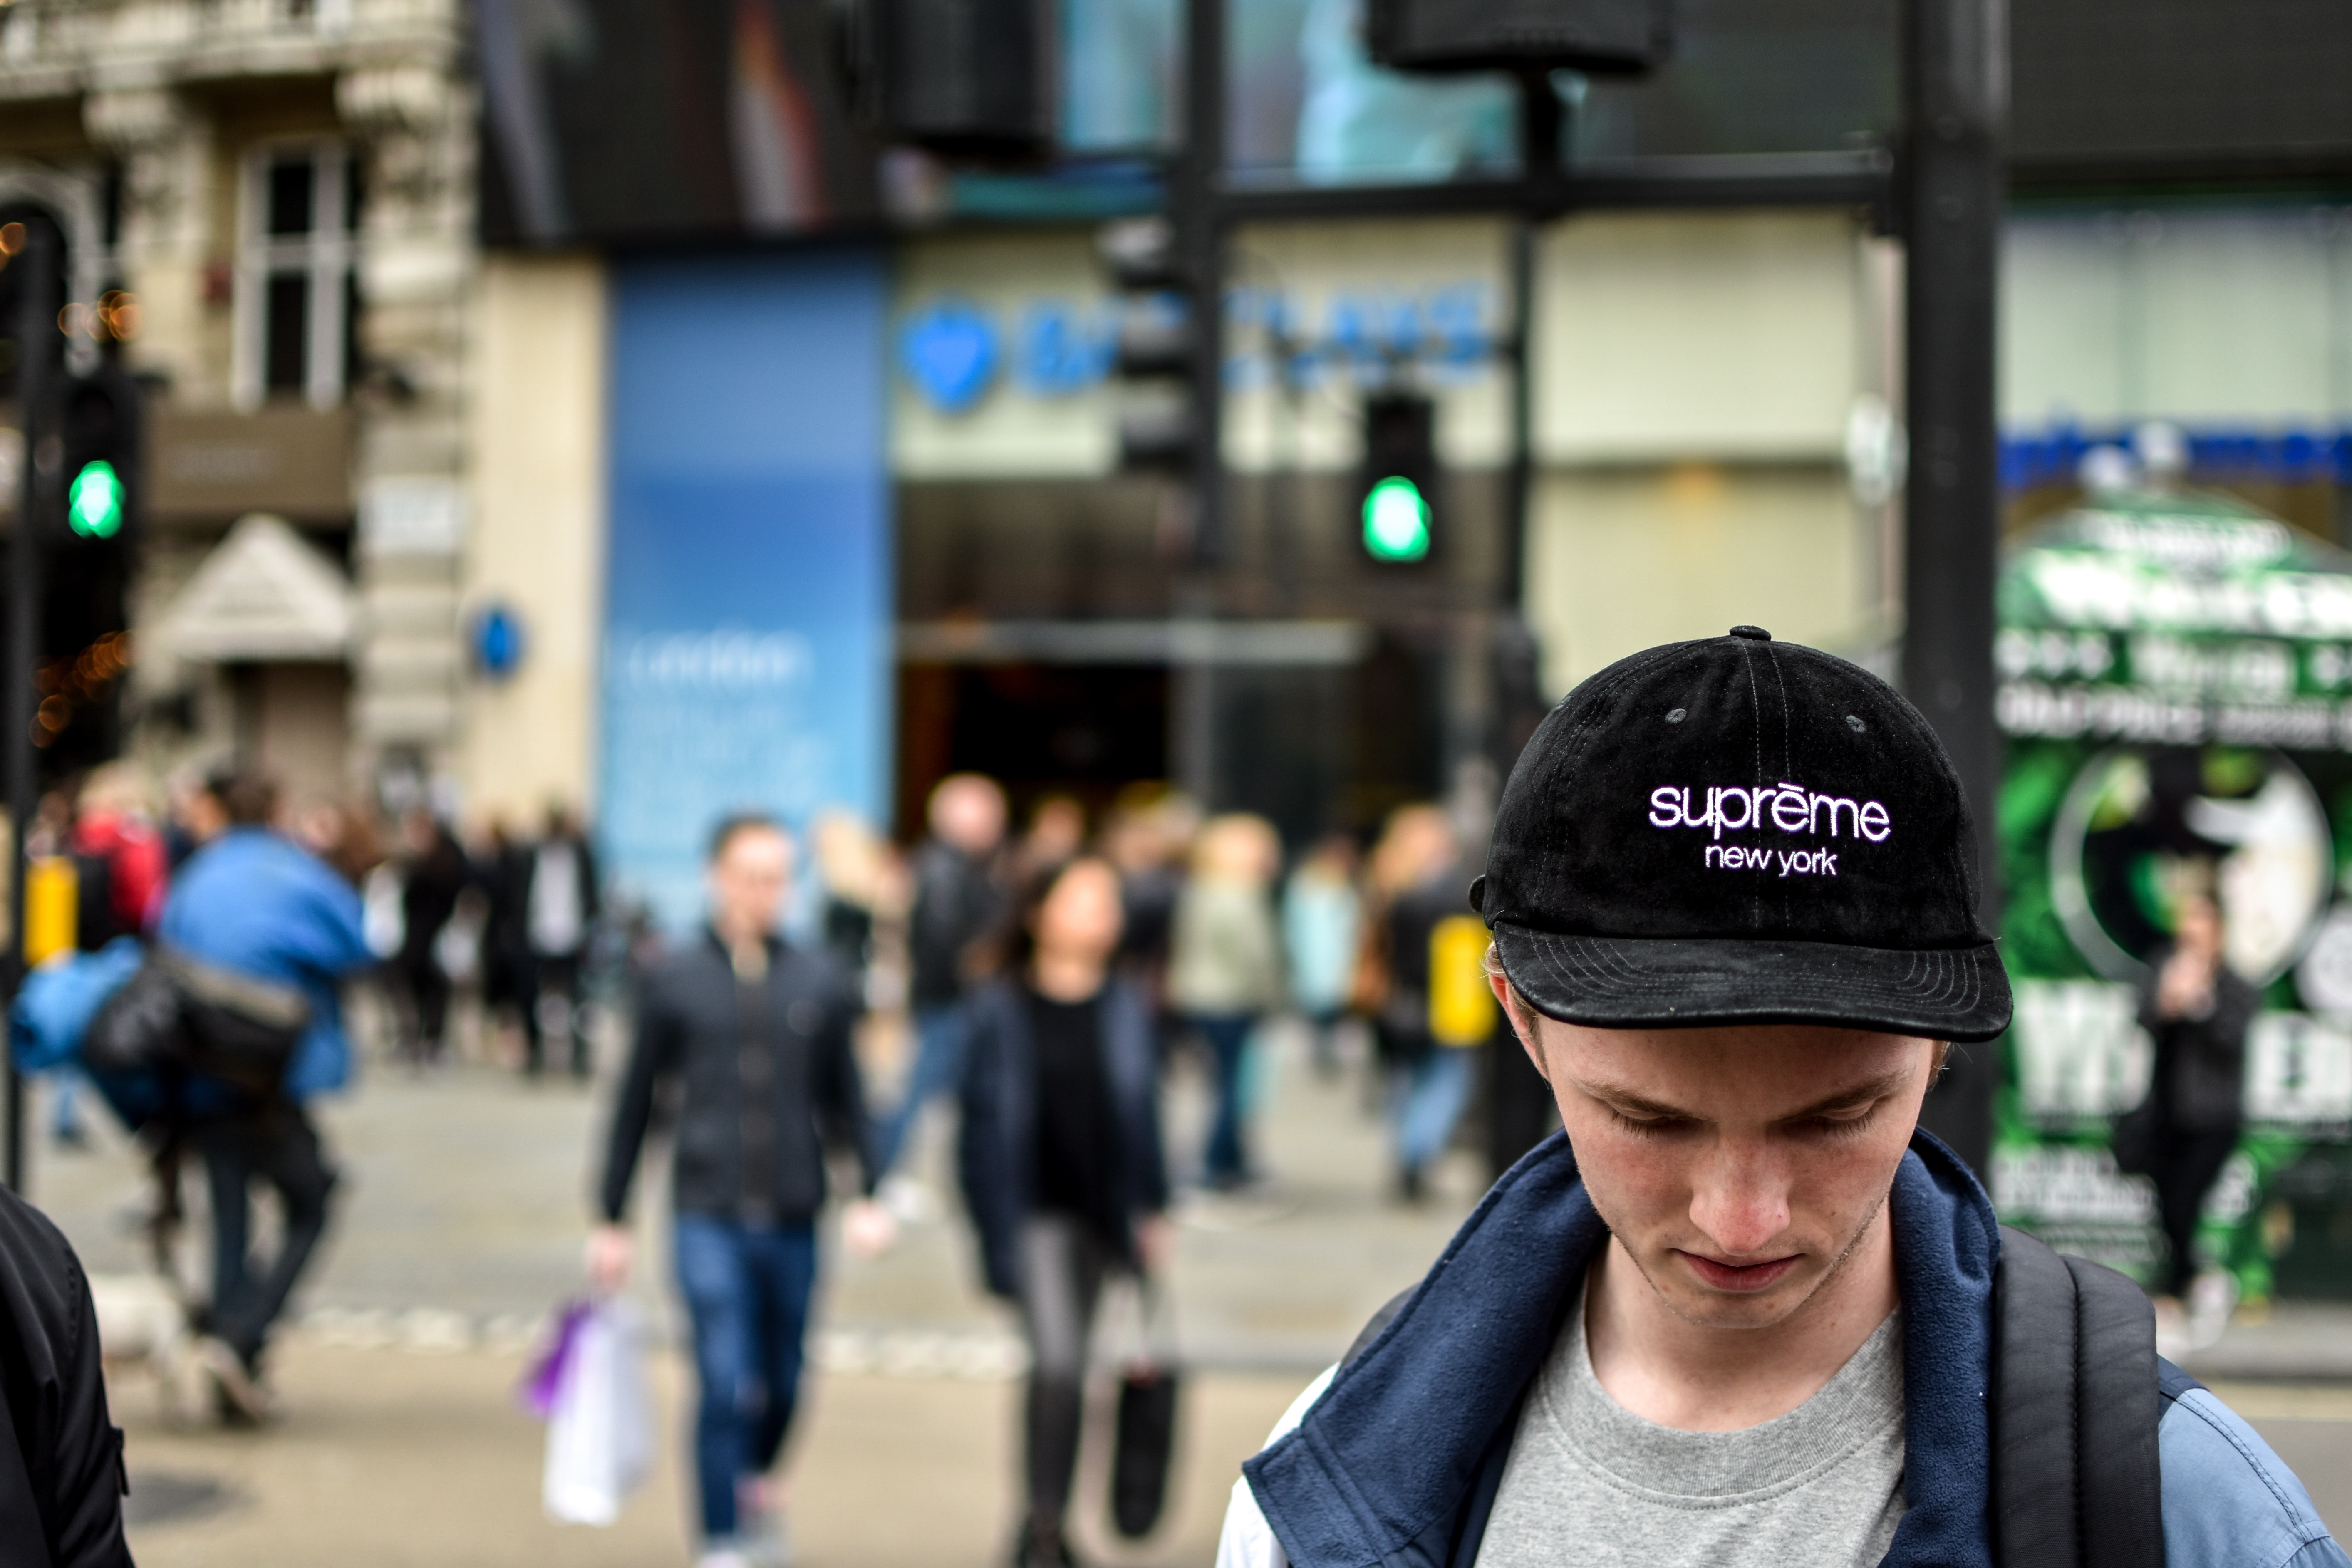
pedestrian, road, street, crowd, blue, infrastructure